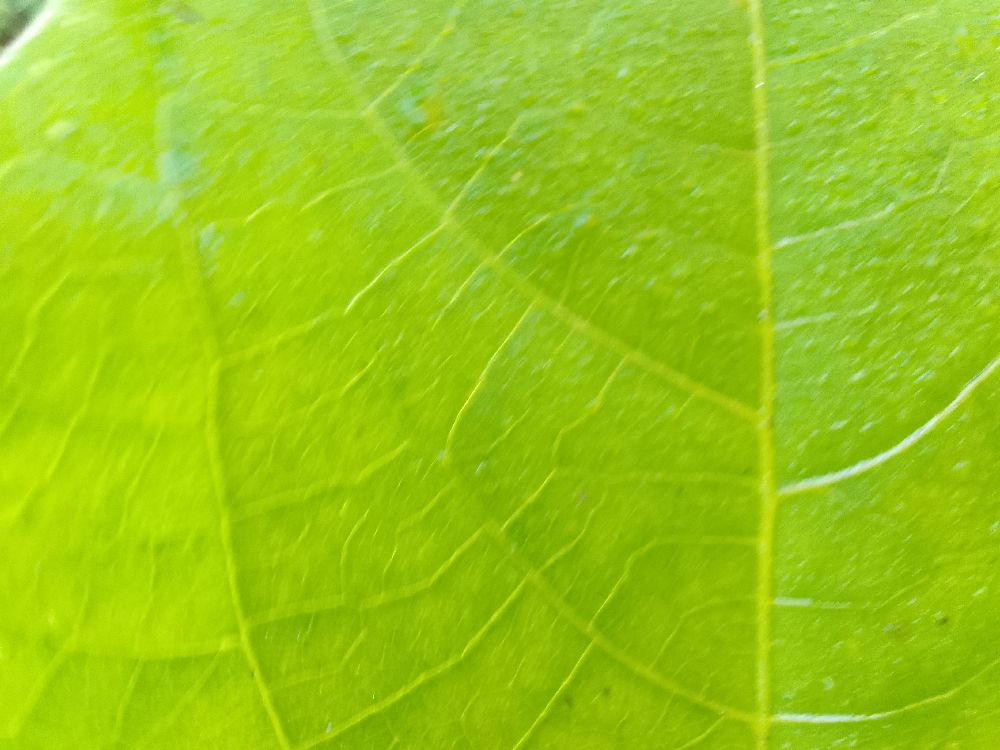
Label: healthy